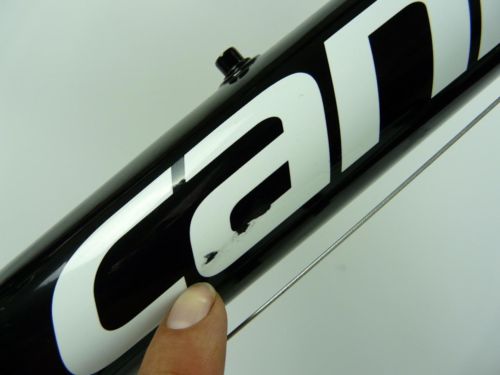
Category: bicycle